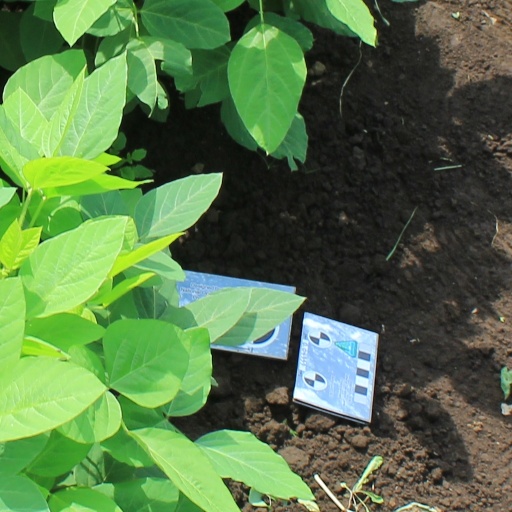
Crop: soybean